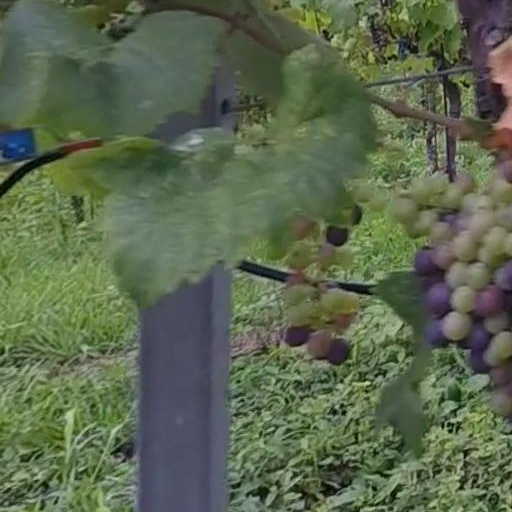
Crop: grape